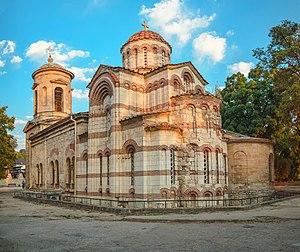
La Fédération de Russie est définie comme un État laïc par la Constitution Russe. La Constitution garantit « la liberté de conscience, la liberté de religion, y compris le droit de pratiquer individuellement ou en groupe une religion ou de ne pratiquer aucune religion, de choisir librement une religion, d'avoir le droit de posséder et de diffuser des croyances religieuses et d'agir conformément à celles-ci ». La loi fédérale du 26 septembre 1997 n°125-Ф3 « sur la liberté de conscience et sur les associations religieuses » confirme « l'égalité devant la loi indépendamment de l'attitude à l'égard de la religion ou de la conviction ».
[[Файл:Религиозность_в_россии.gif|alt=|vignette|300x300px|Dynamique de religiosité en Russie ]]